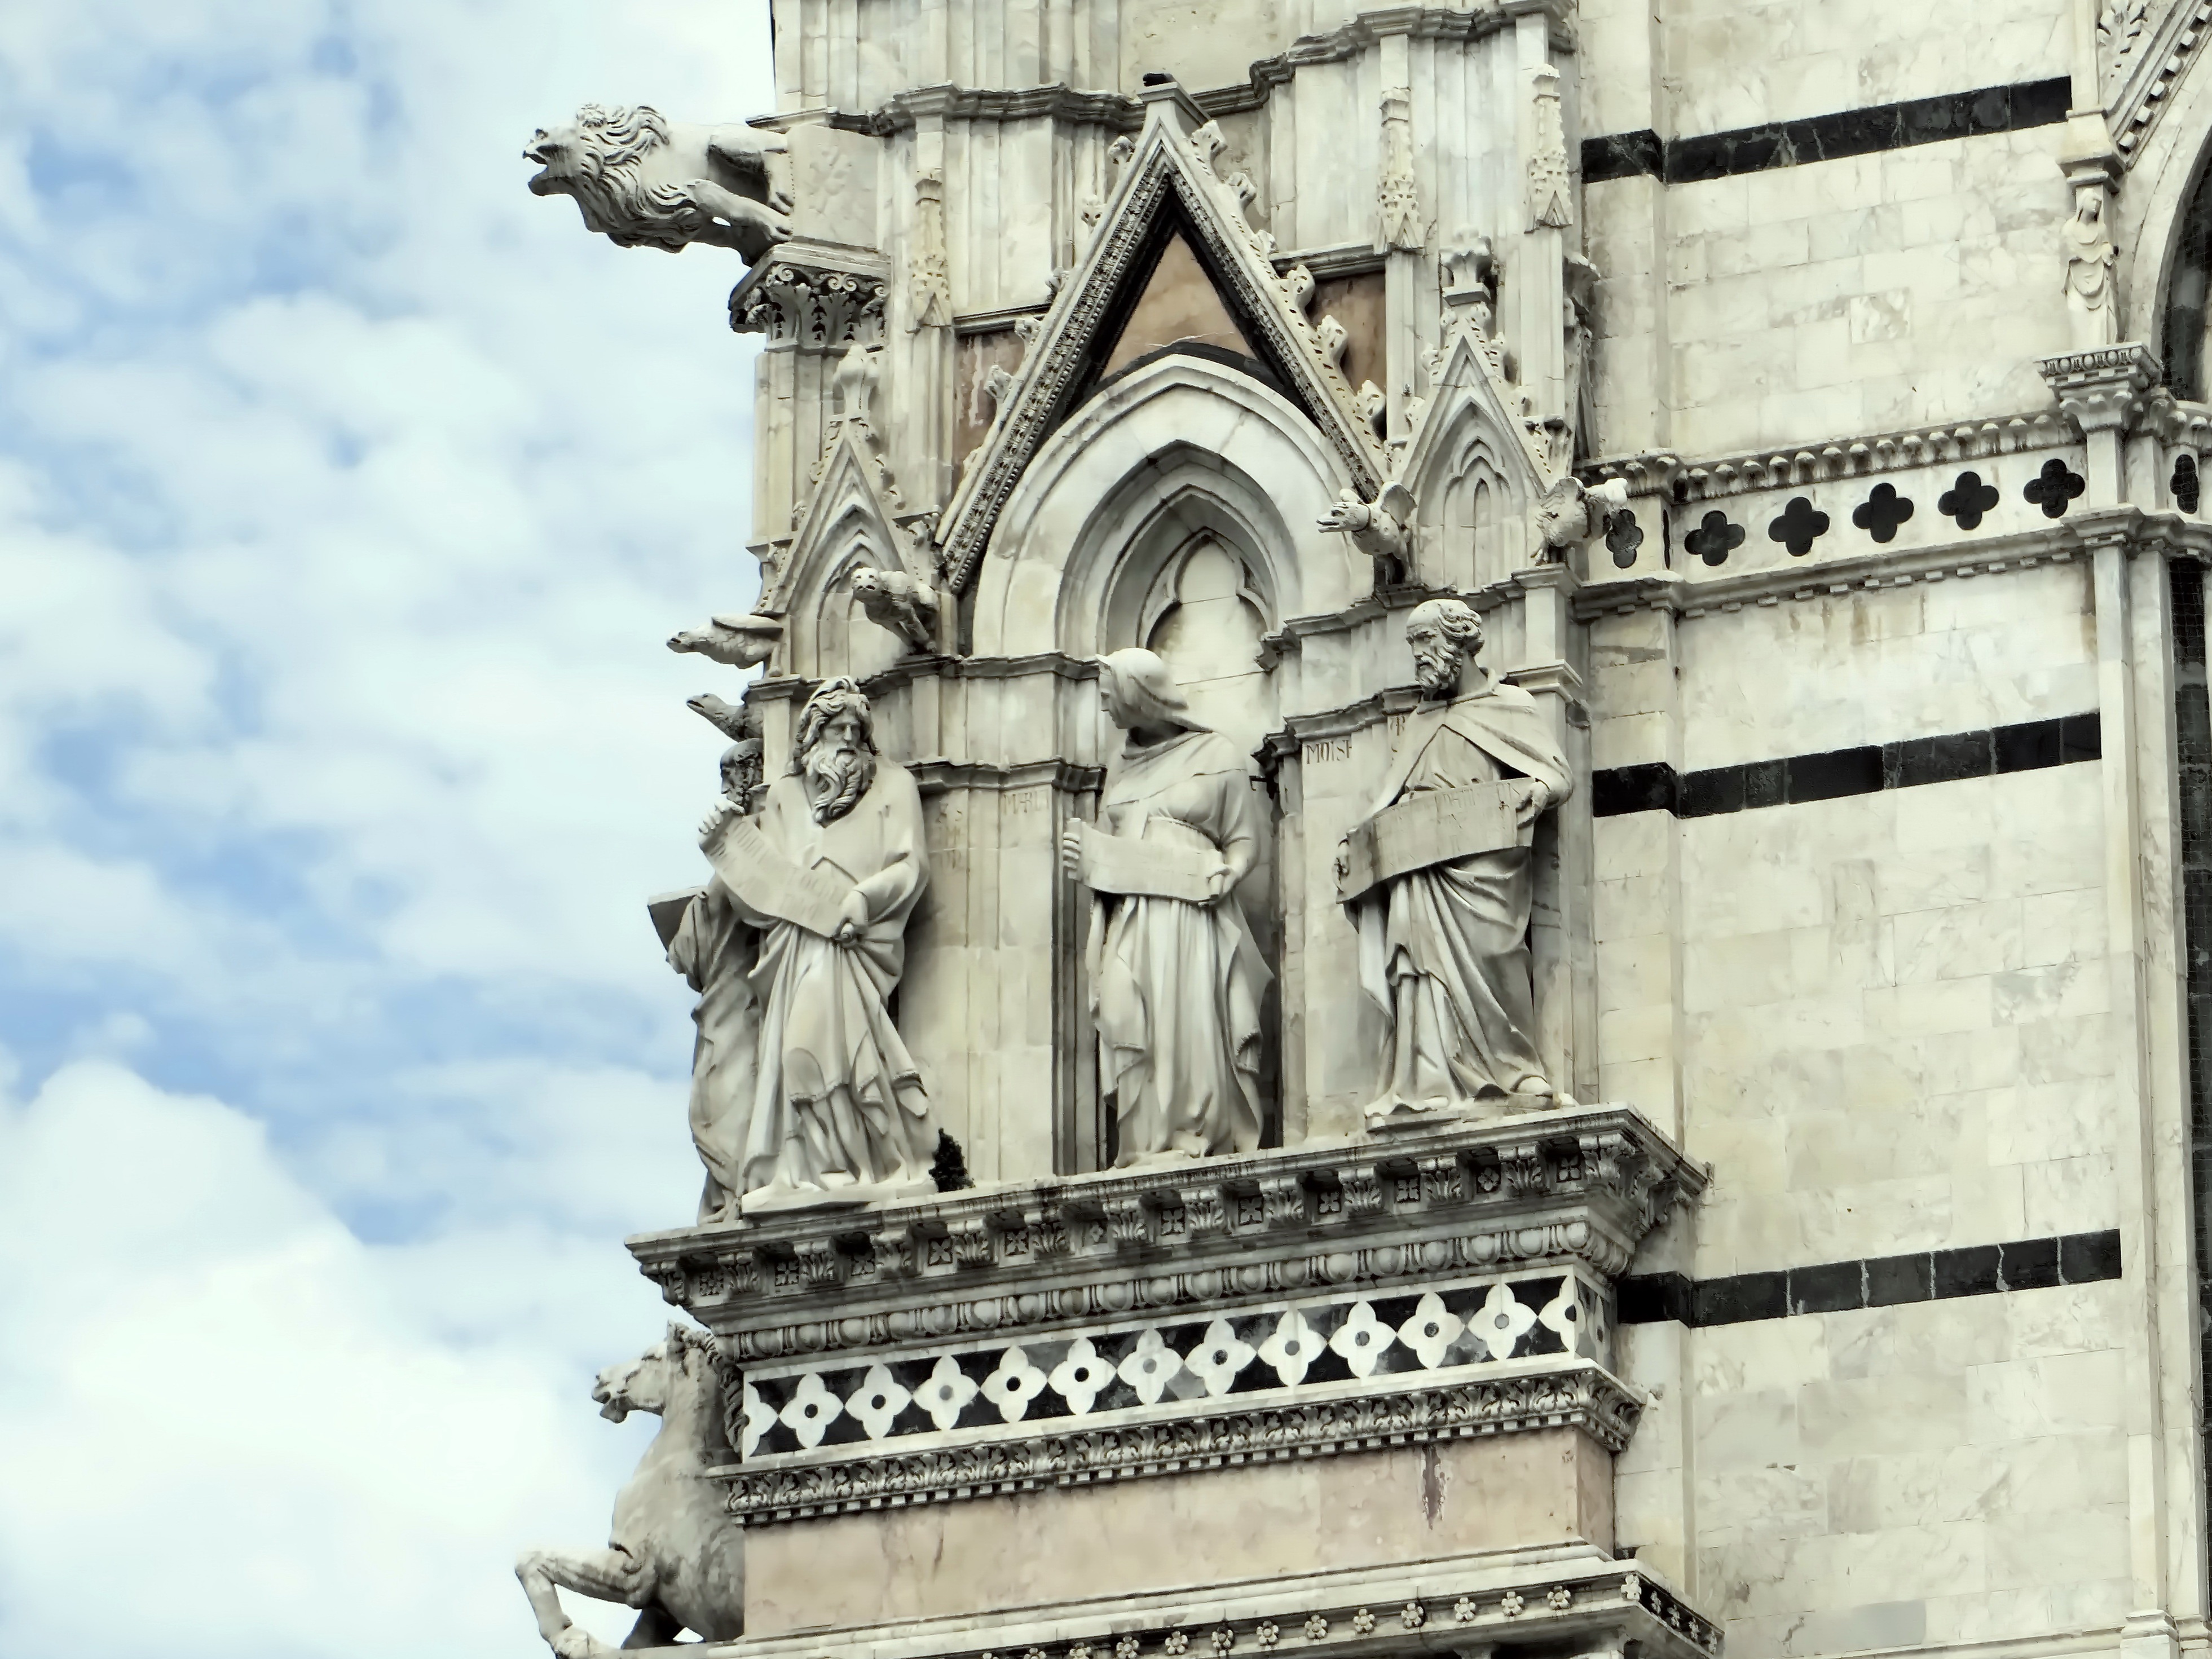
architecture, statue, tower, landmark, italy, facade, church, cathedral, place of worship, sculpture, temple, marble, ancient history, hers